Peebles Town House

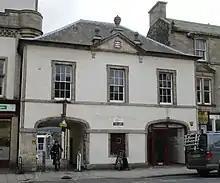
The building in 2017

Peebles Town House is a former municipal building in the High Street in Peebles, Scotland. The building, which was the meeting place of the burgh council in the 19th century but is now in retail use, is a Category A listed building.